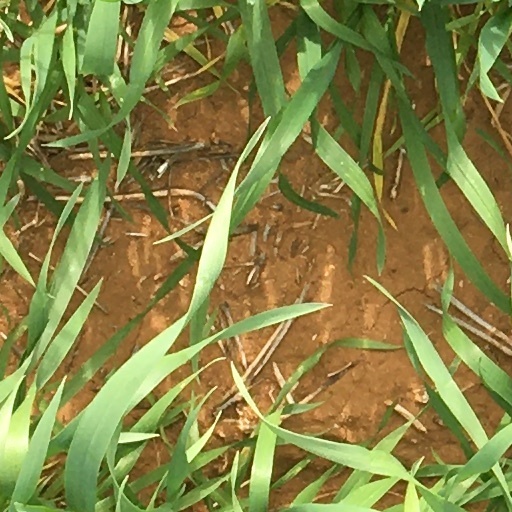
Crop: wheat